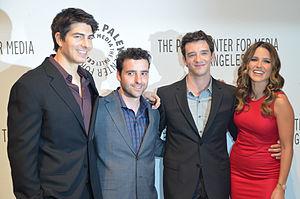
Partners est une série télévisée américaine en treize épisodes de 23 minutes créée par David Kohan et Max Mutchnick dont six épisodes ont été diffusés entre le 24 septembre et le 12 novembre 2012 sur le réseau CBS aux États-Unis et en simultané sur Citytv au Canada.